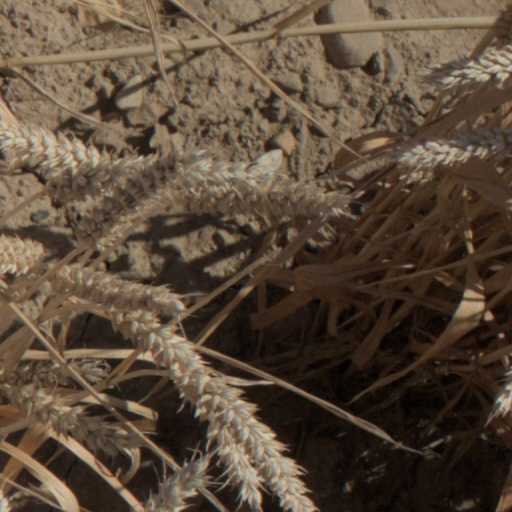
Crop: wheat